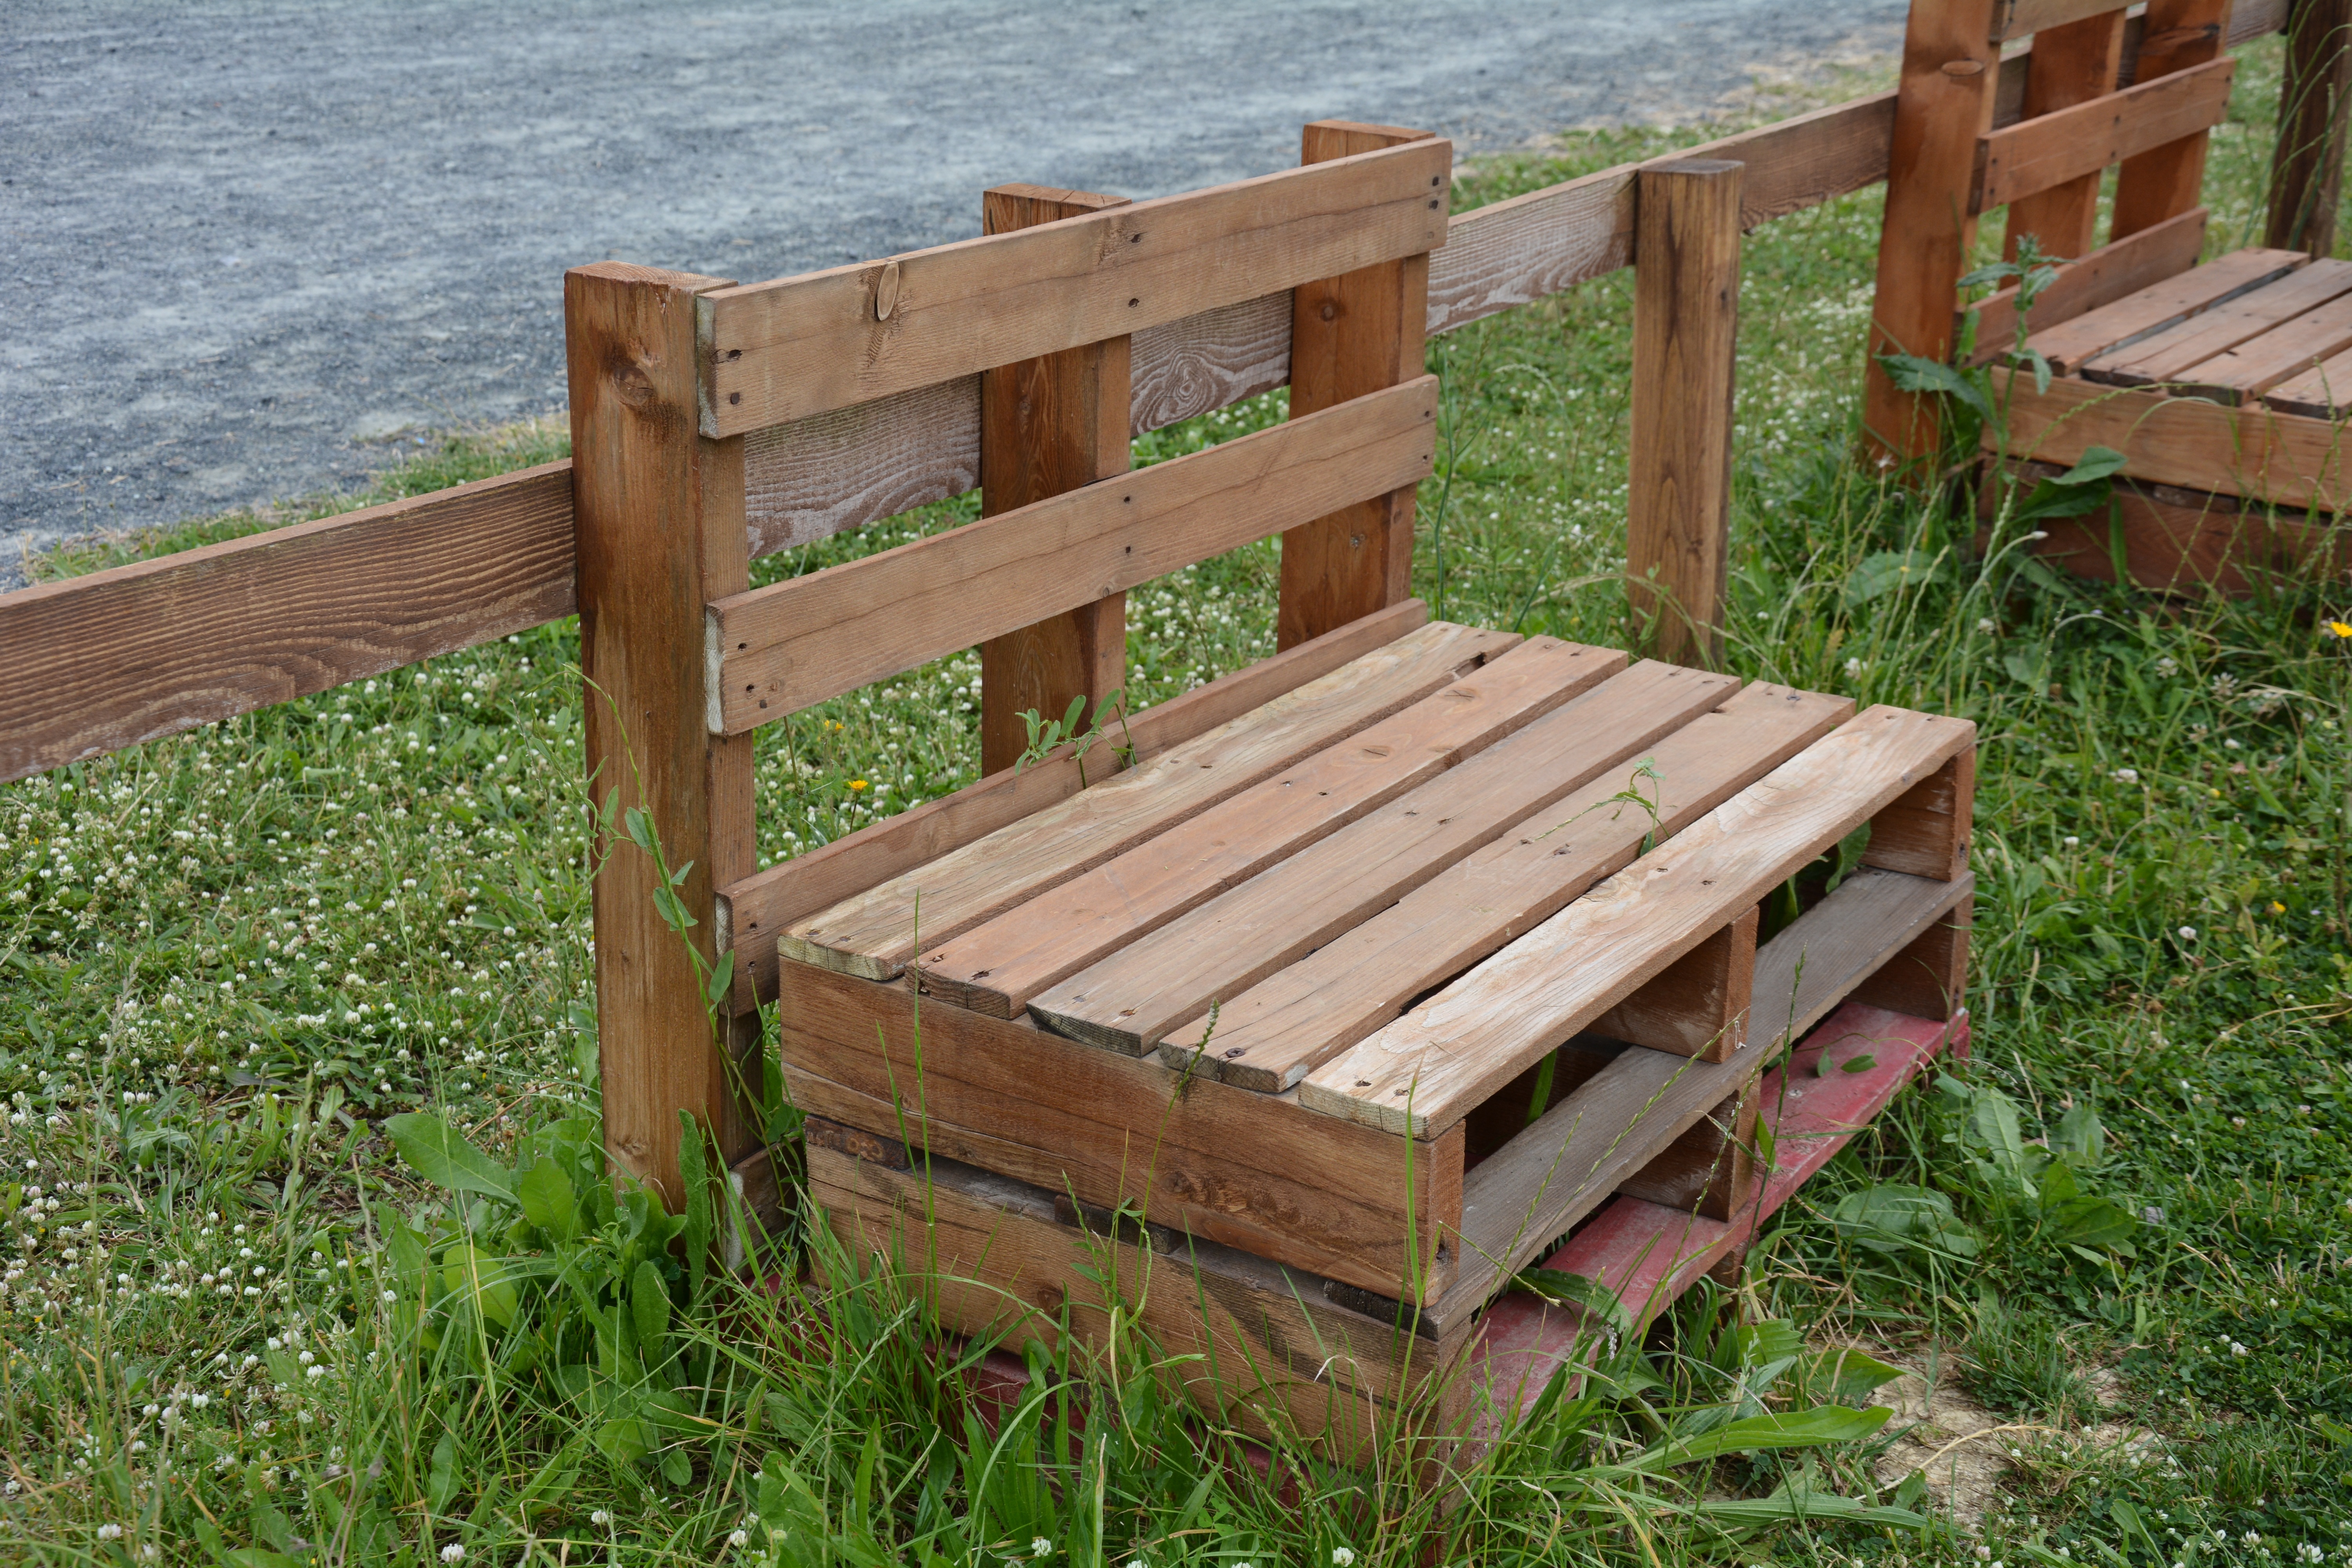
table, wood, bench, rest, furniture, agriculture, pancali, outdoor play equipment